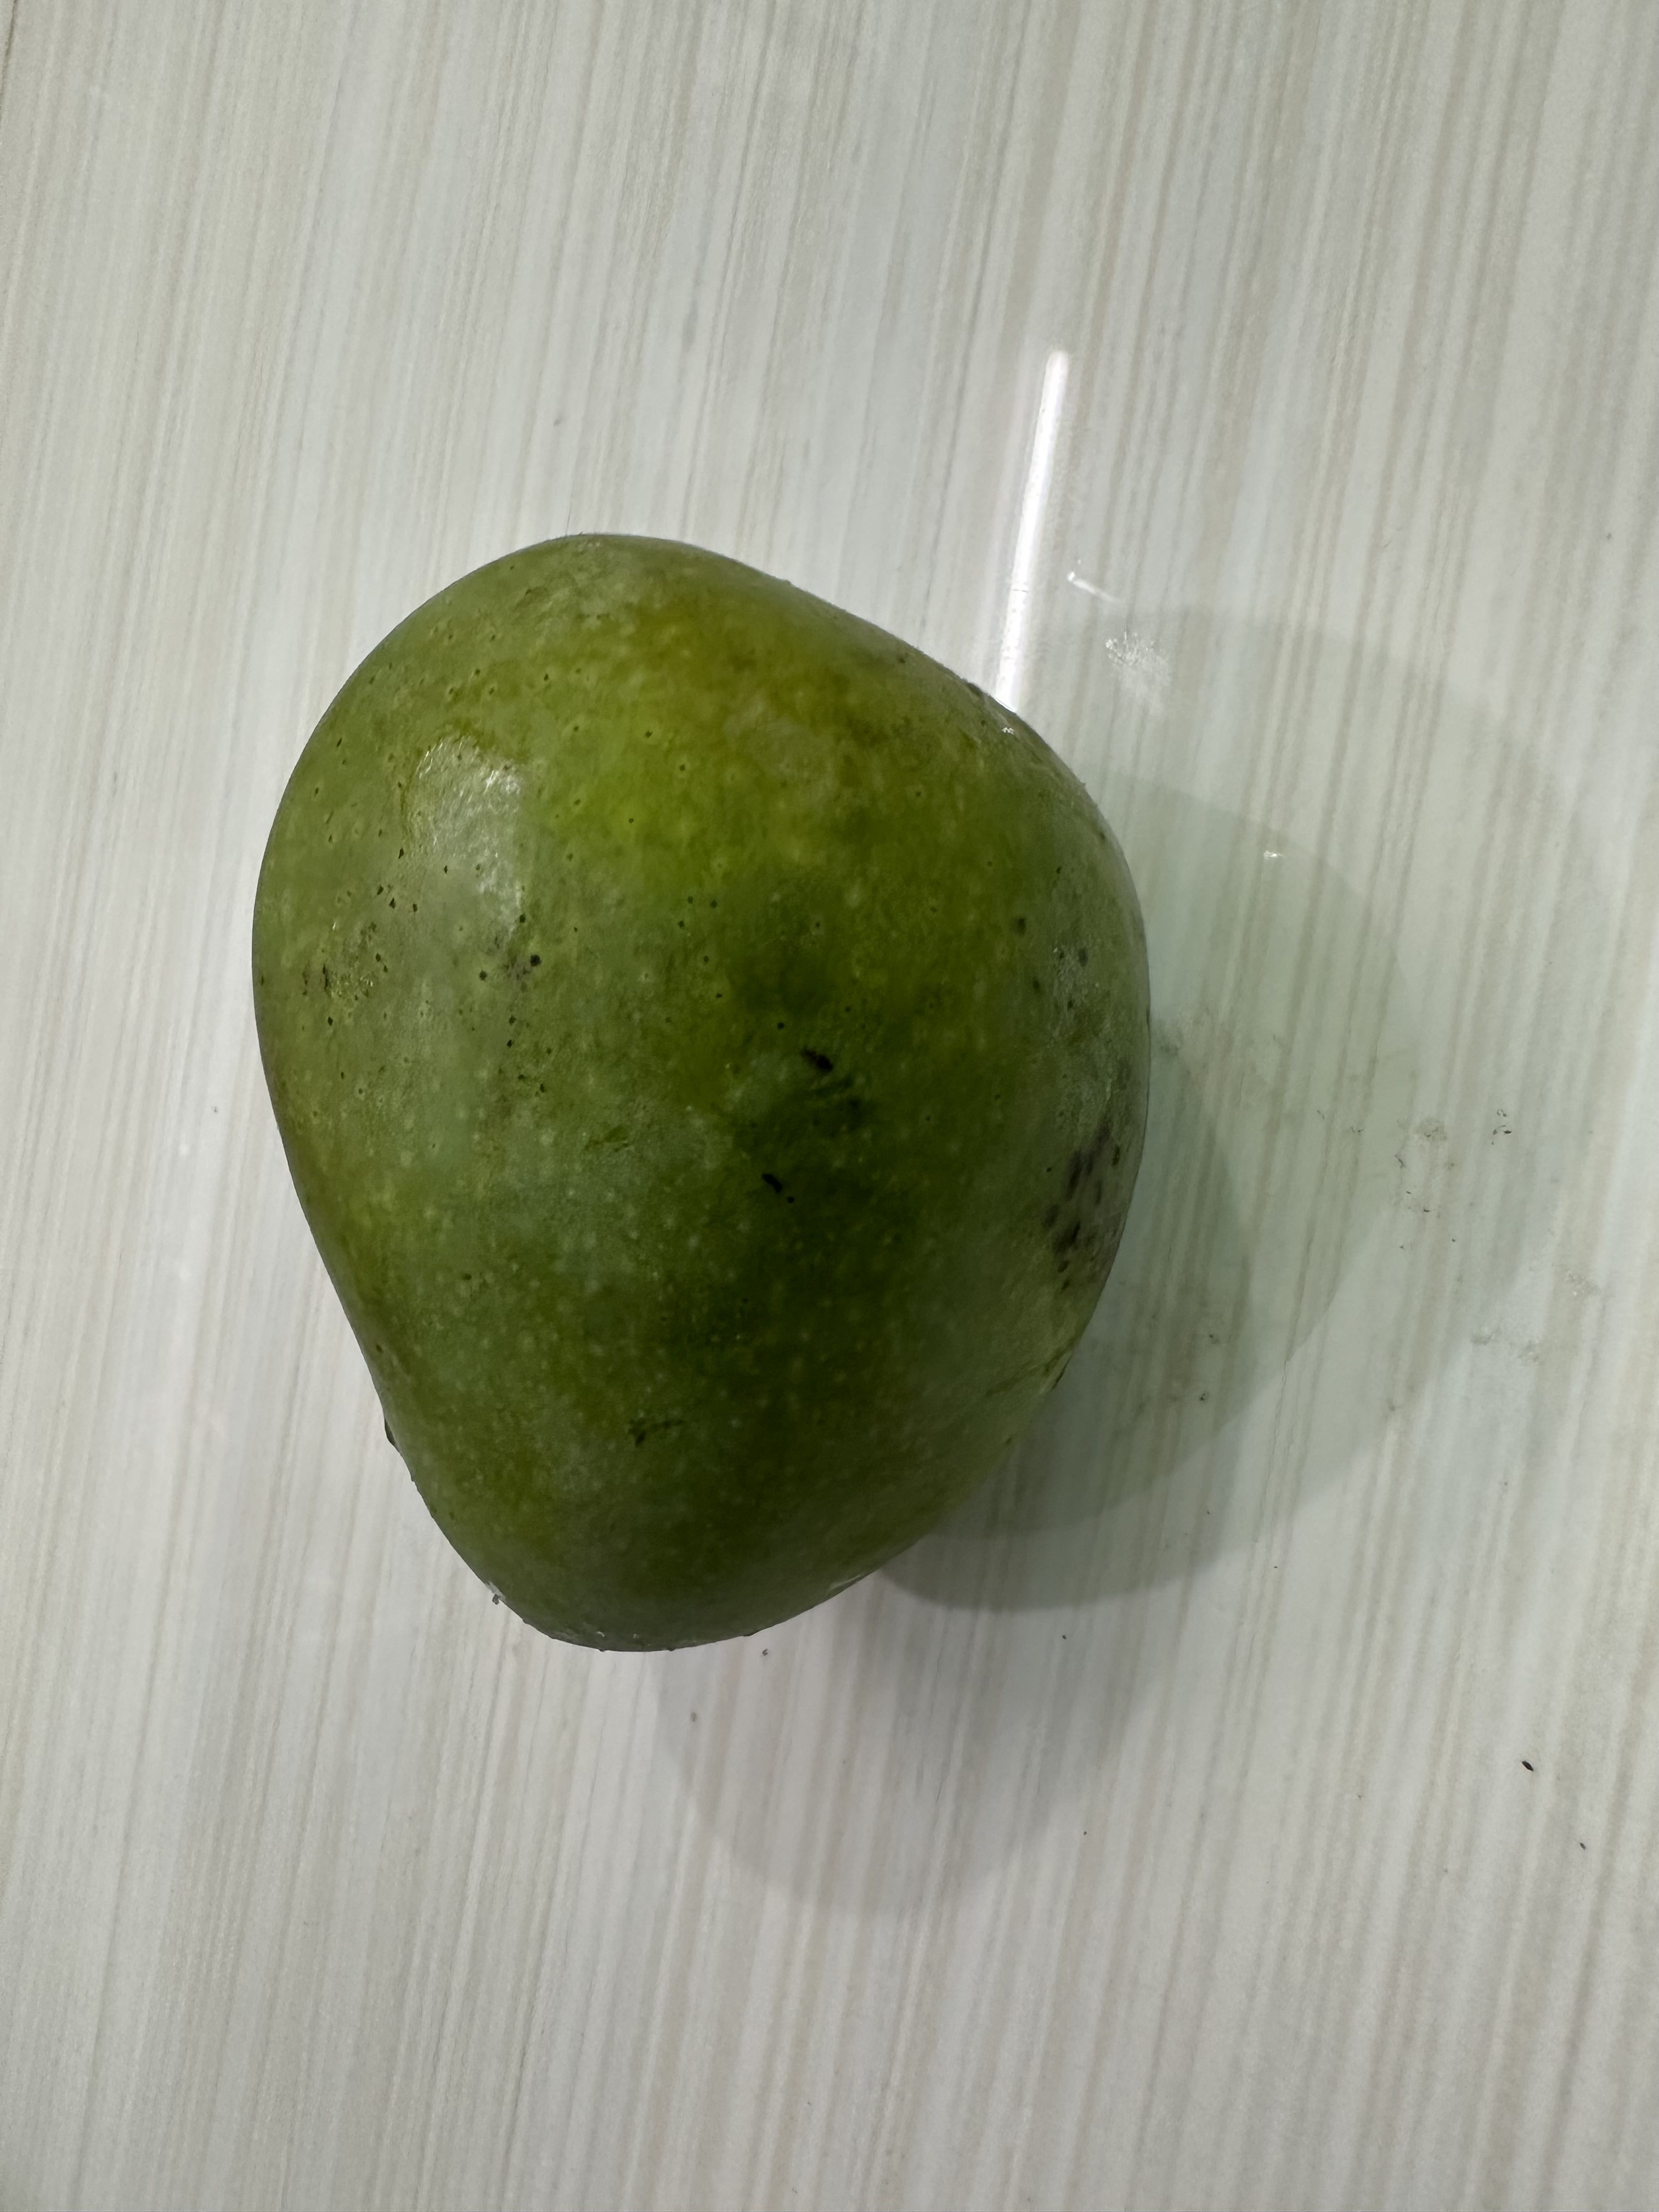
Mango variety: Harivanga